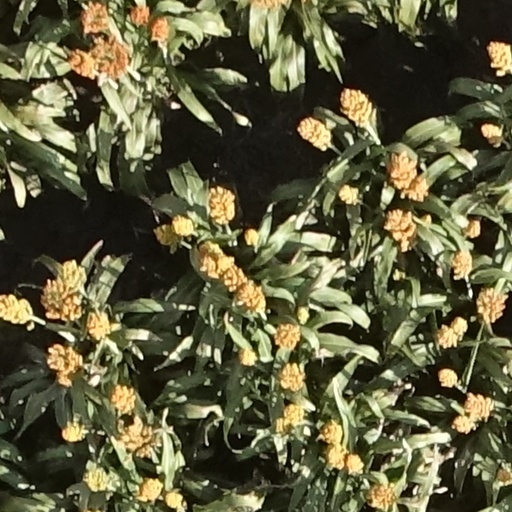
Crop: sorghum